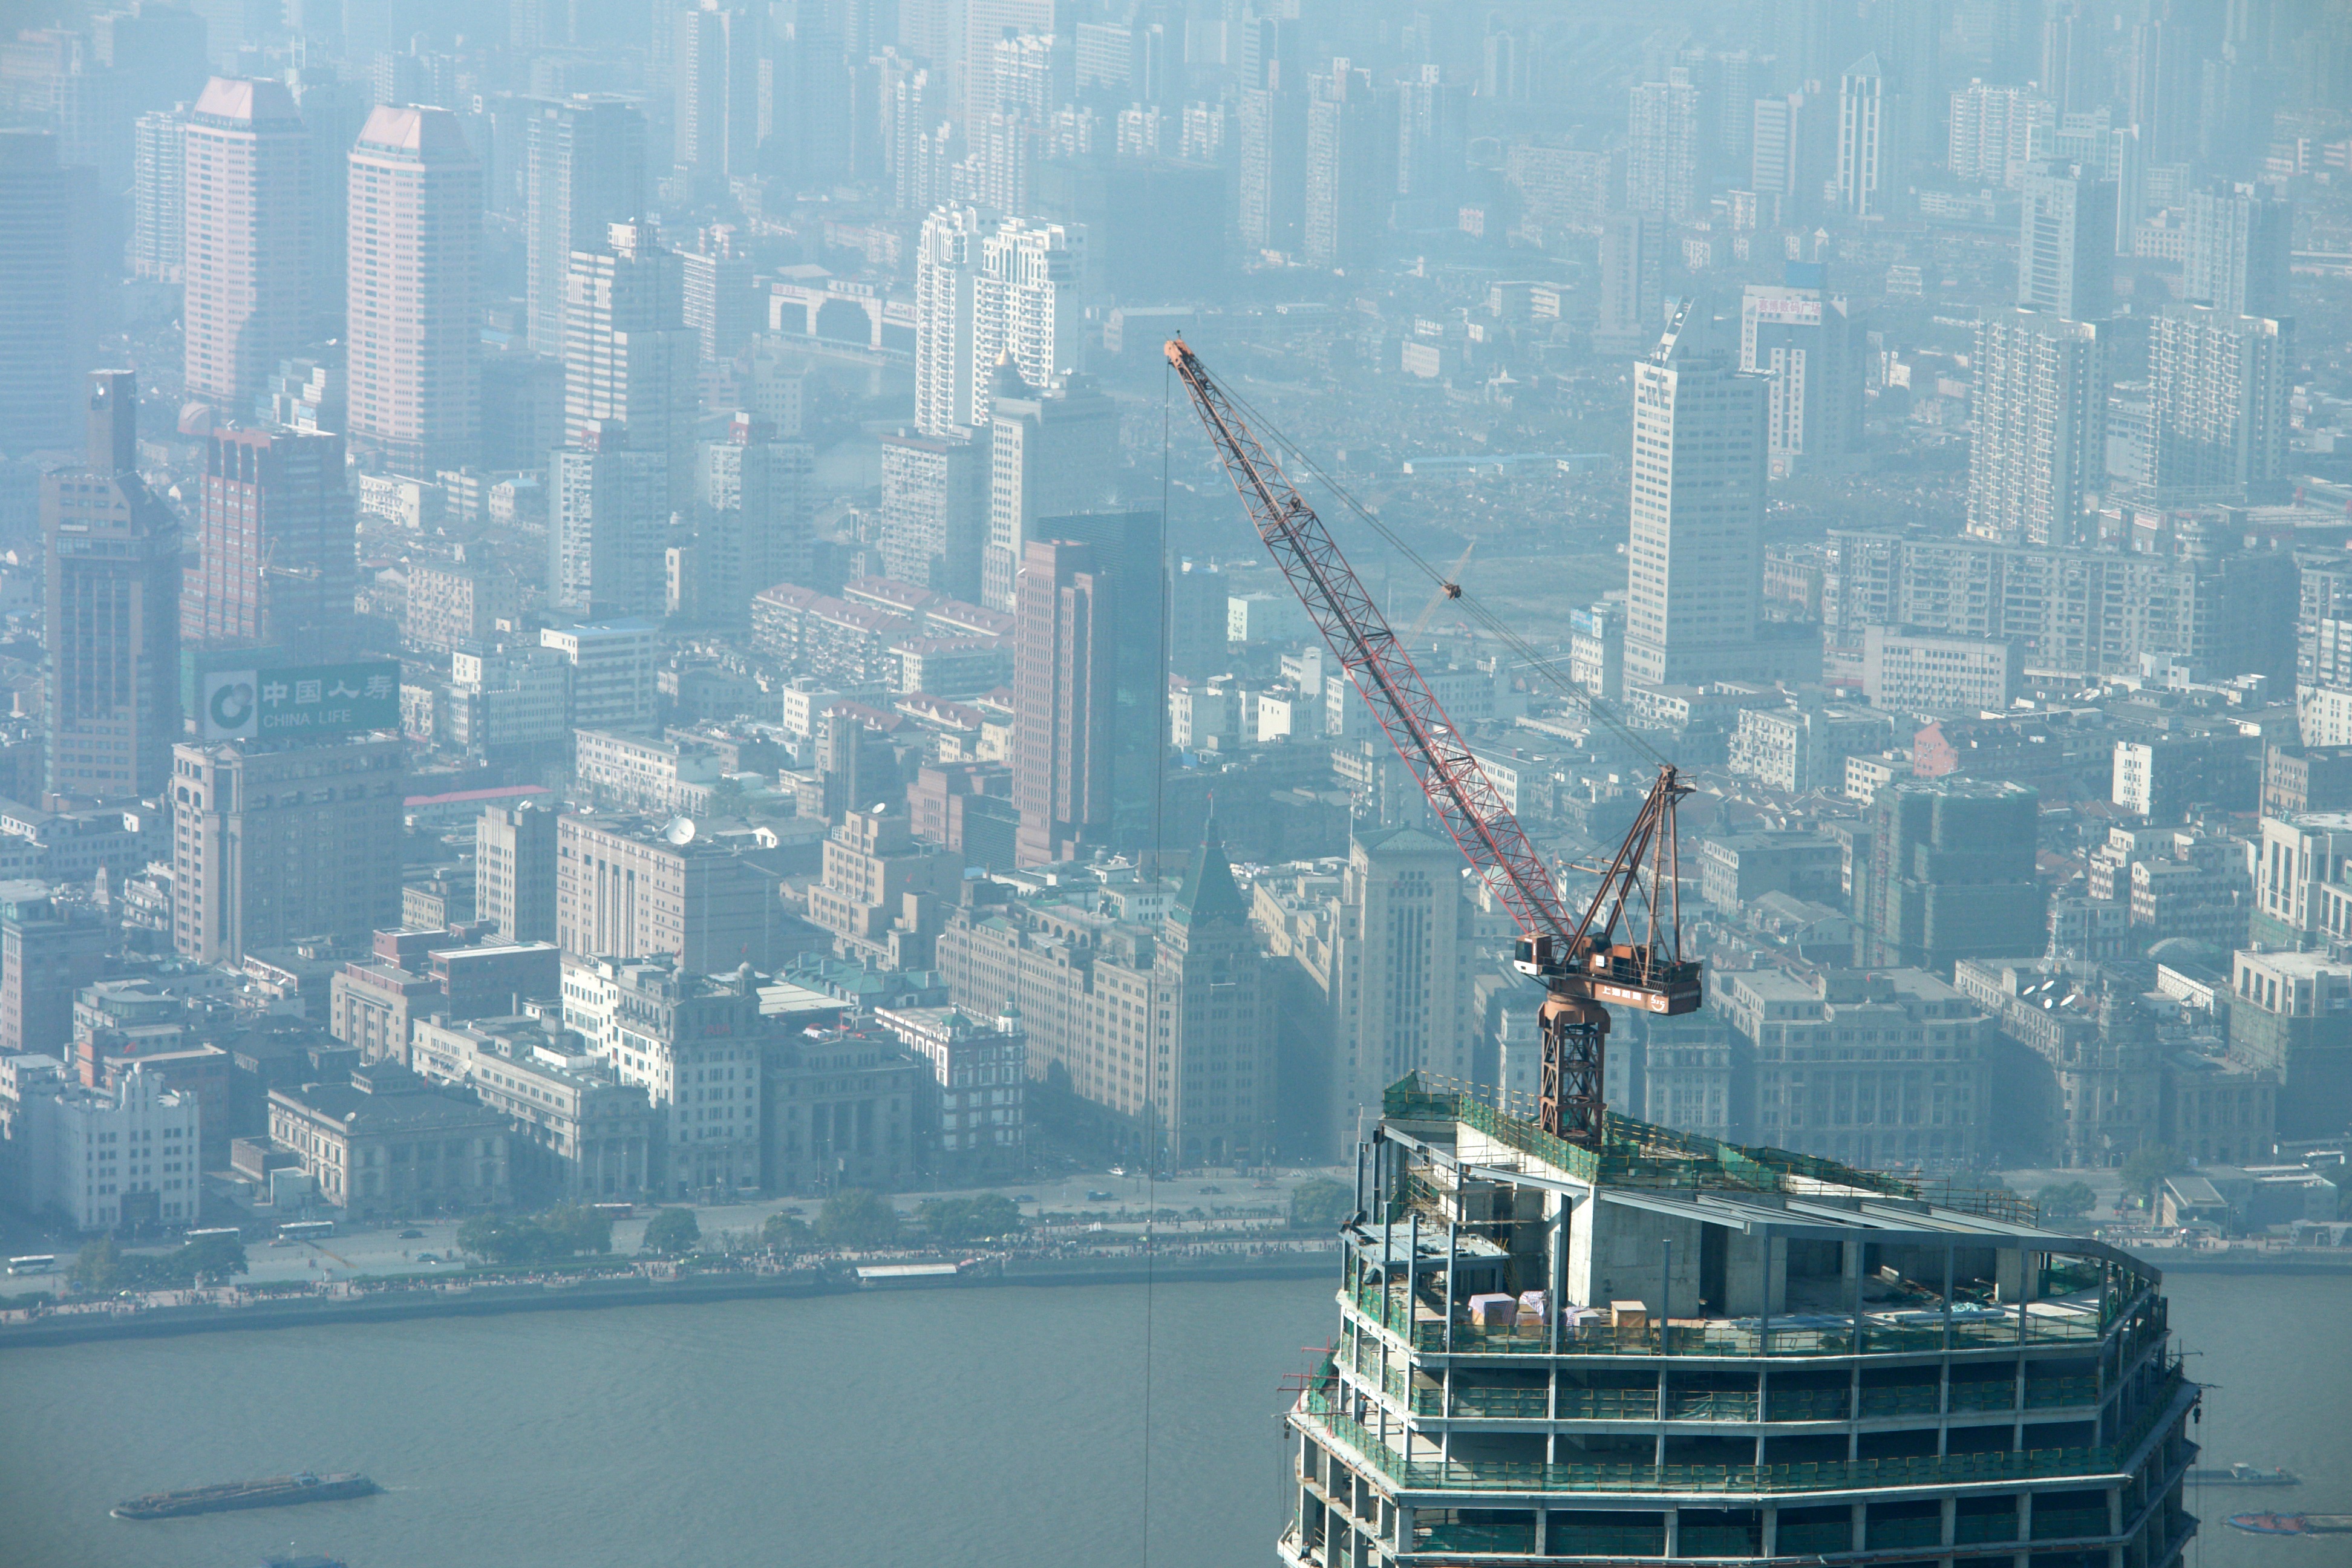
sea, skyline, city, skyscraper, cityscape, reflection, vehicle, tower block, skyscrapers, outlook, shanghai, crane, construction work, crane boom, aerial photography, city construction site, atmospheric phenomenon, atmosphere of earth